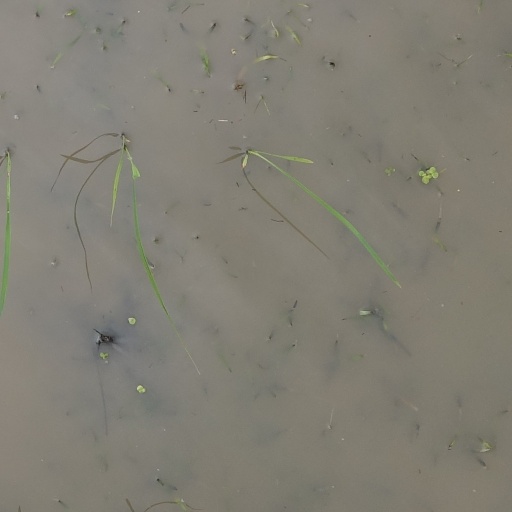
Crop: rice